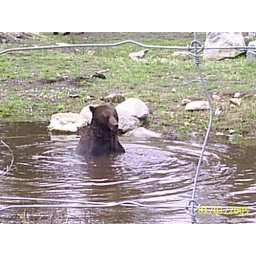
bear in captivity up on grouse mountain